Martha Plimpton

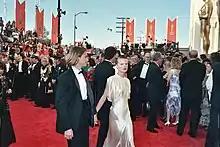
River Phoenix and Plimpton on the red carpet at the 61st Academy Awards in 1989

In 1985, Plimpton met actor River Phoenix. Initially, they did not get along well, but began a romantic relationship in February 1986 while co-starring in Peter Weir's "The Mosquito Coast". They went on to co-star in the Sidney Lumet film "Running on Empty". Their relationship ended in June 1989 due to Phoenix's substance abuse, but they remained close friends until his death in 1993. Plimpton later stated, "When we split up, a lot of it was that I had learned that screaming, fighting, and begging wasn't going to change him. He had to change himself, and he didn't want to yet."